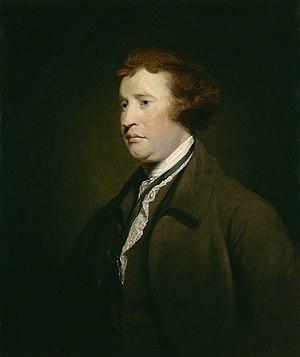
John Maynard Keynes, né le 5 juin 1883 à Cambridge et mort le 21 avril 1946 dans sa ferme de Tilton à Firle, est un économiste, haut fonctionnaire et essayiste britannique. Sa notoriété est mondiale. Il est le fondateur de la macroéconomie keynésienne. Le keynésianisme, la nouvelle économie keynésienne, le néokeynésianisme ou le post-keynésianisme sont issus de son œuvre. Considéré comme l'un des plus influents théoriciens de l'économie du XXᵉ siècle, il fut, en tant que conseiller officiel ou officieux de nombreux hommes politiques, l'un des acteurs principaux des accords de Bretton Woods, après la Seconde Guerre mondiale.
A Vindication of the Rights of Men, in a Letter to the Right Honourable Edmund Burke; Occasioned by His Reflections on the Revolution in France, en français Défense des droits des hommes, dans une lettre au Très Honorable Edmund Burke ; occasionnée par ses réflexions sur la Révolution en France, est un pamphlet politique écrit en 1790 par Mary Wollstonecraft, l'une des toutes premières féministes britannique du XVIIIᵉ siècle.
Le Literary Club, ou The Club, est une assemblée littéraire fondée à Londres en février 1764 par l'écrivain Samuel Johnson et le peintre Joshua Reynolds sur le modèle de l'Académie française. Leur dessein était de former une société d'excellence en réunissant les meilleurs spécialistes en tous domaines, littéraire, philosophique, scientifique ou artistique, comme en témoigne la liste de ses membres dès les premières années : le philosophe Edmund Burke, l'acteur David Garrick, l'historien Edward Gibbon, le naturaliste Joseph Banks, l'économiste Adam Smith...
Edmund Burke est un homme politique et philosophe irlandais, longtemps député à la Chambre des communes britannique, en tant que membre du parti whig. Il est resté célèbre pour le soutien qu'il a apporté aux colonies d'Amérique du Nord lors de leur accession à l'indépendance, ainsi que pour sa ferme opposition à la Révolution française, exprimée dans ses Reflections on the Revolution in France, qui fit de lui l'un des chefs de file de la faction conservatrice au sein du parti whig.
On donne le nom de Clergé réfractaire ou d'Insermentés aux ecclésiastiques hostiles à la Constitution civile du clergé, lors de la Révolution française. Une part d'entre eux fut exilée, massacrée ou déportée ; de nombreux autres entrèrent dans la clandestinité, pour continuer d'assurer, autant que possible, leur apostolat.